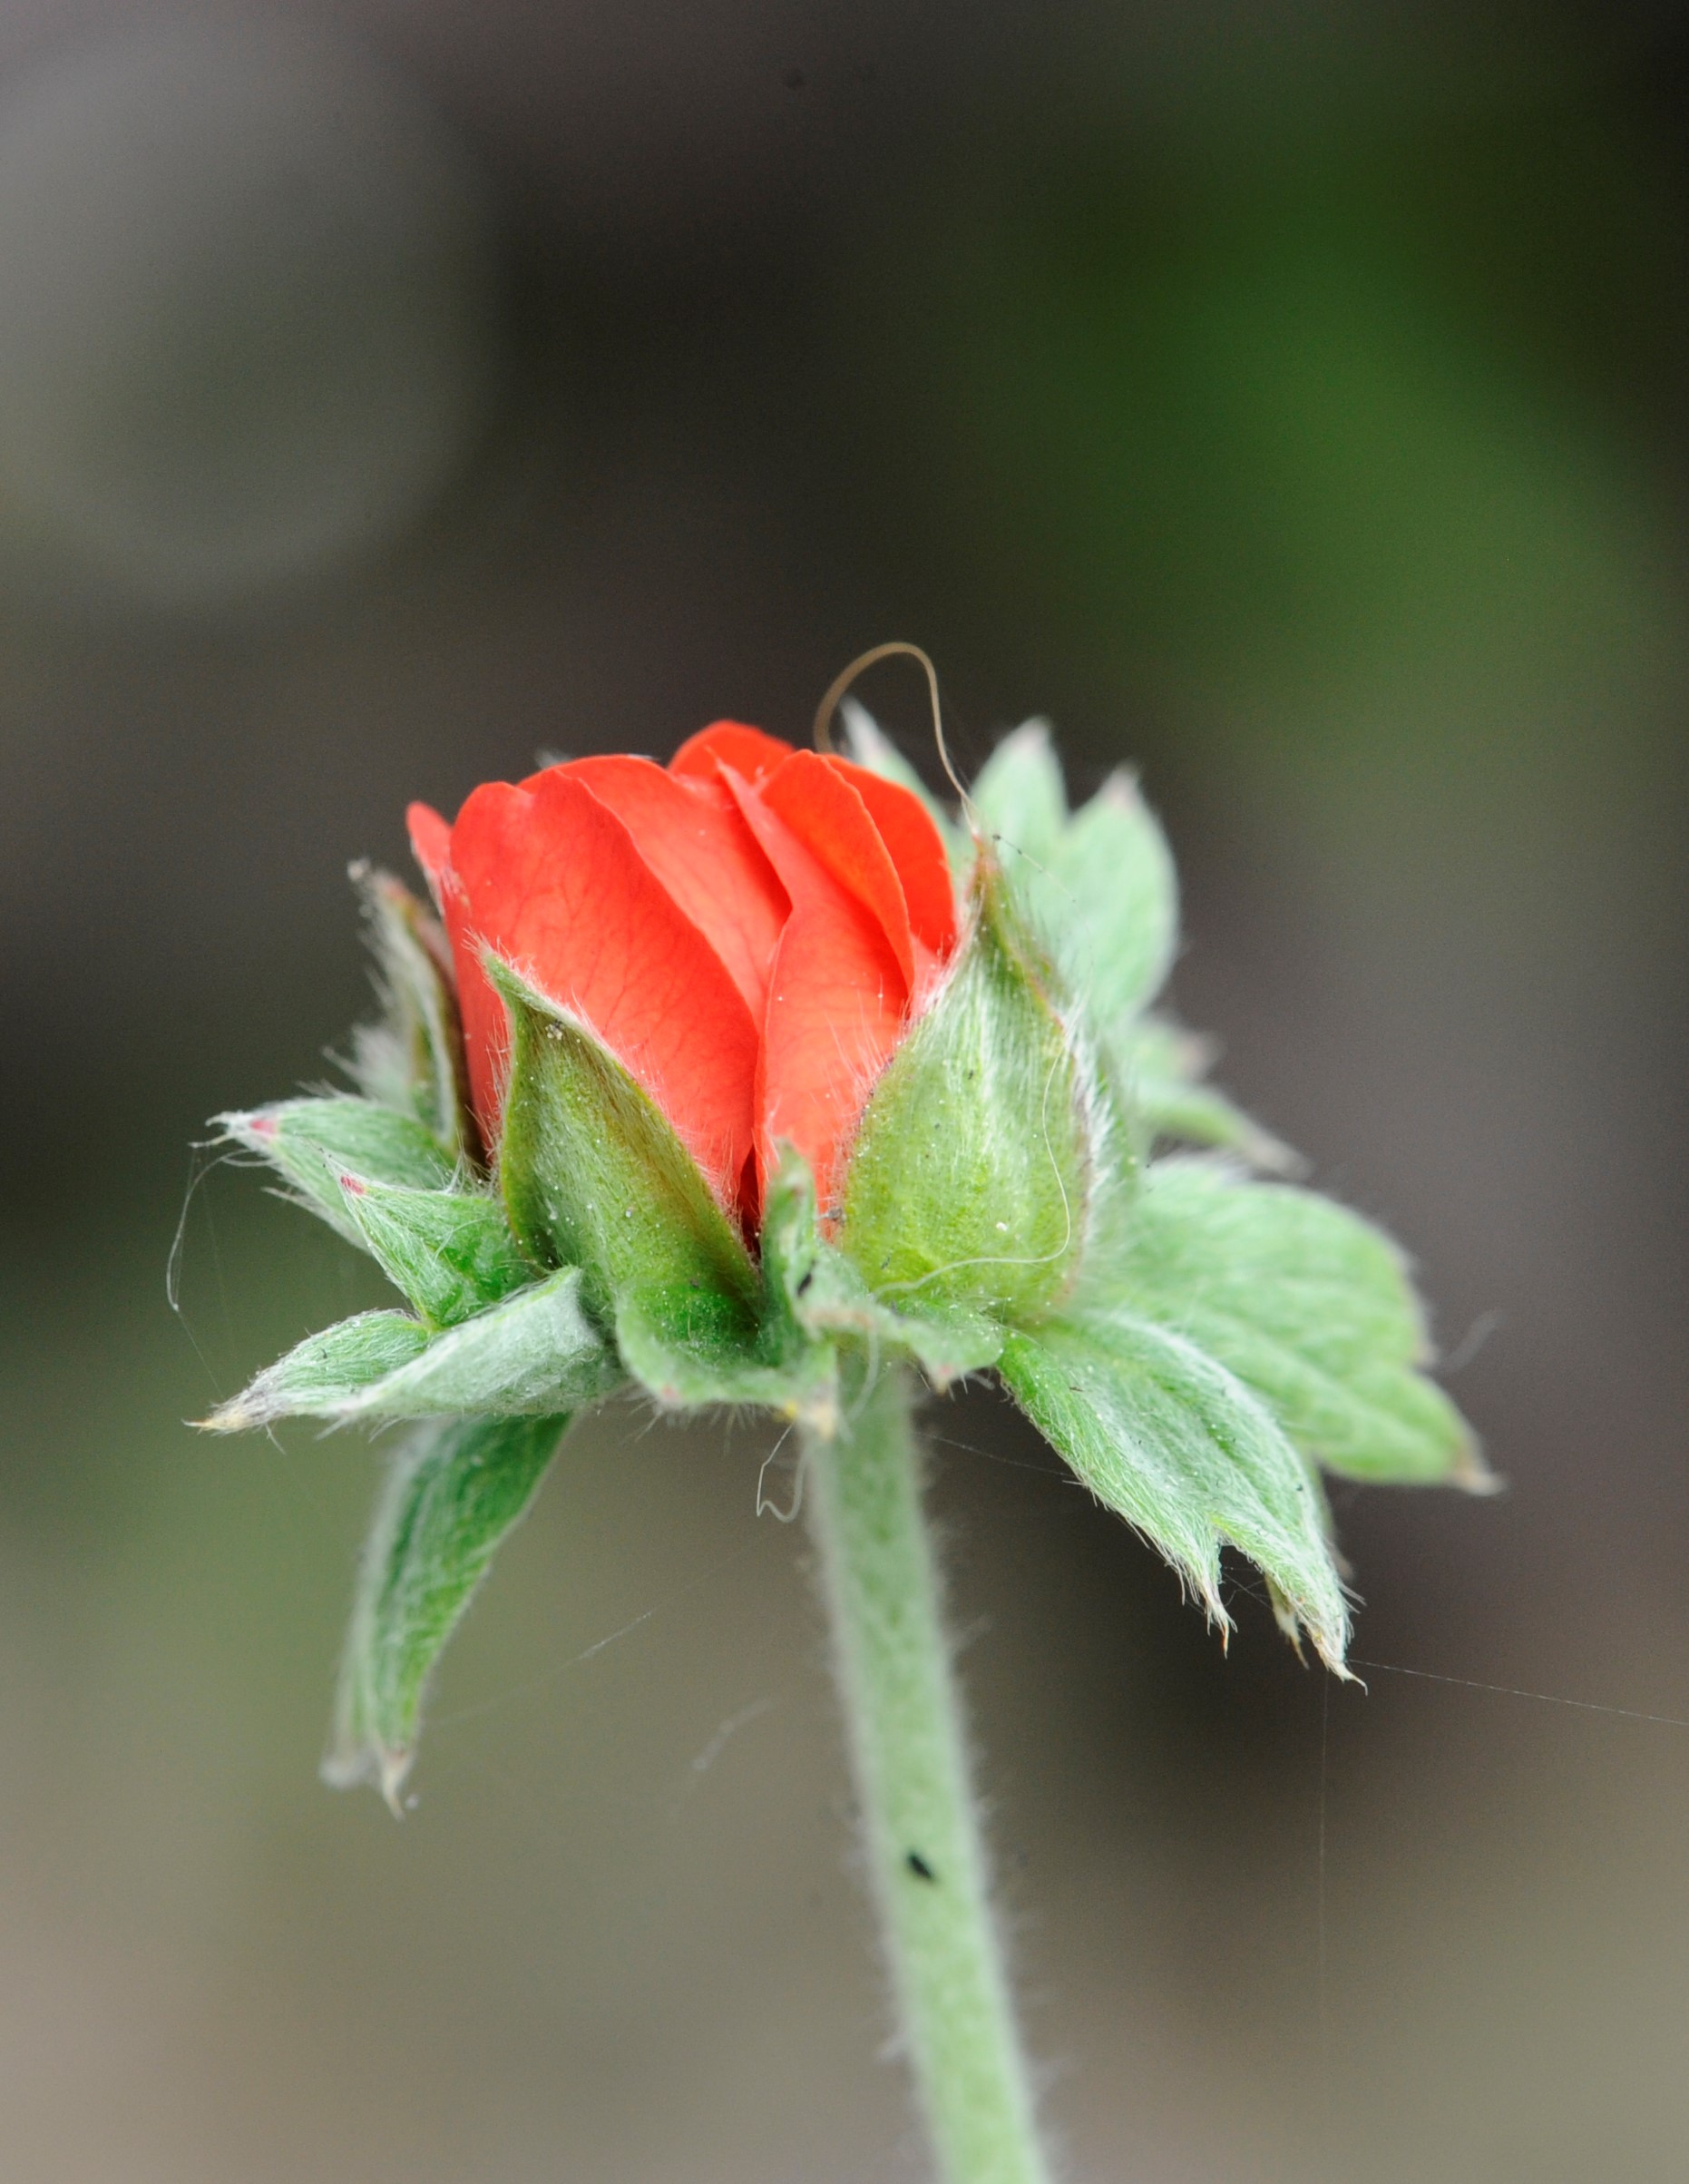
flower orange, red, flower, bud, flora, close up, leaf, petal, rose family, garden roses, macro photography, rose, plant stem, plant, wildflower